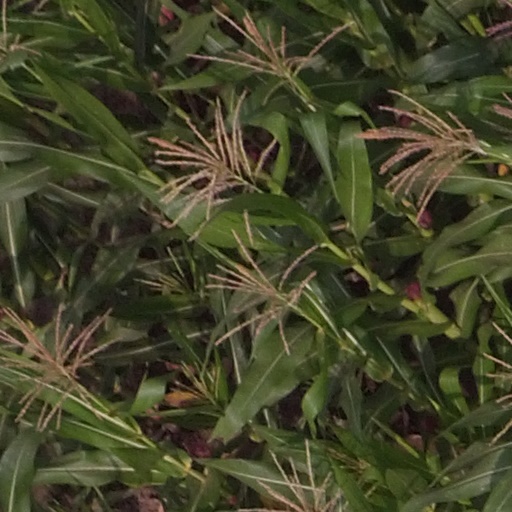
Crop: maize; corn